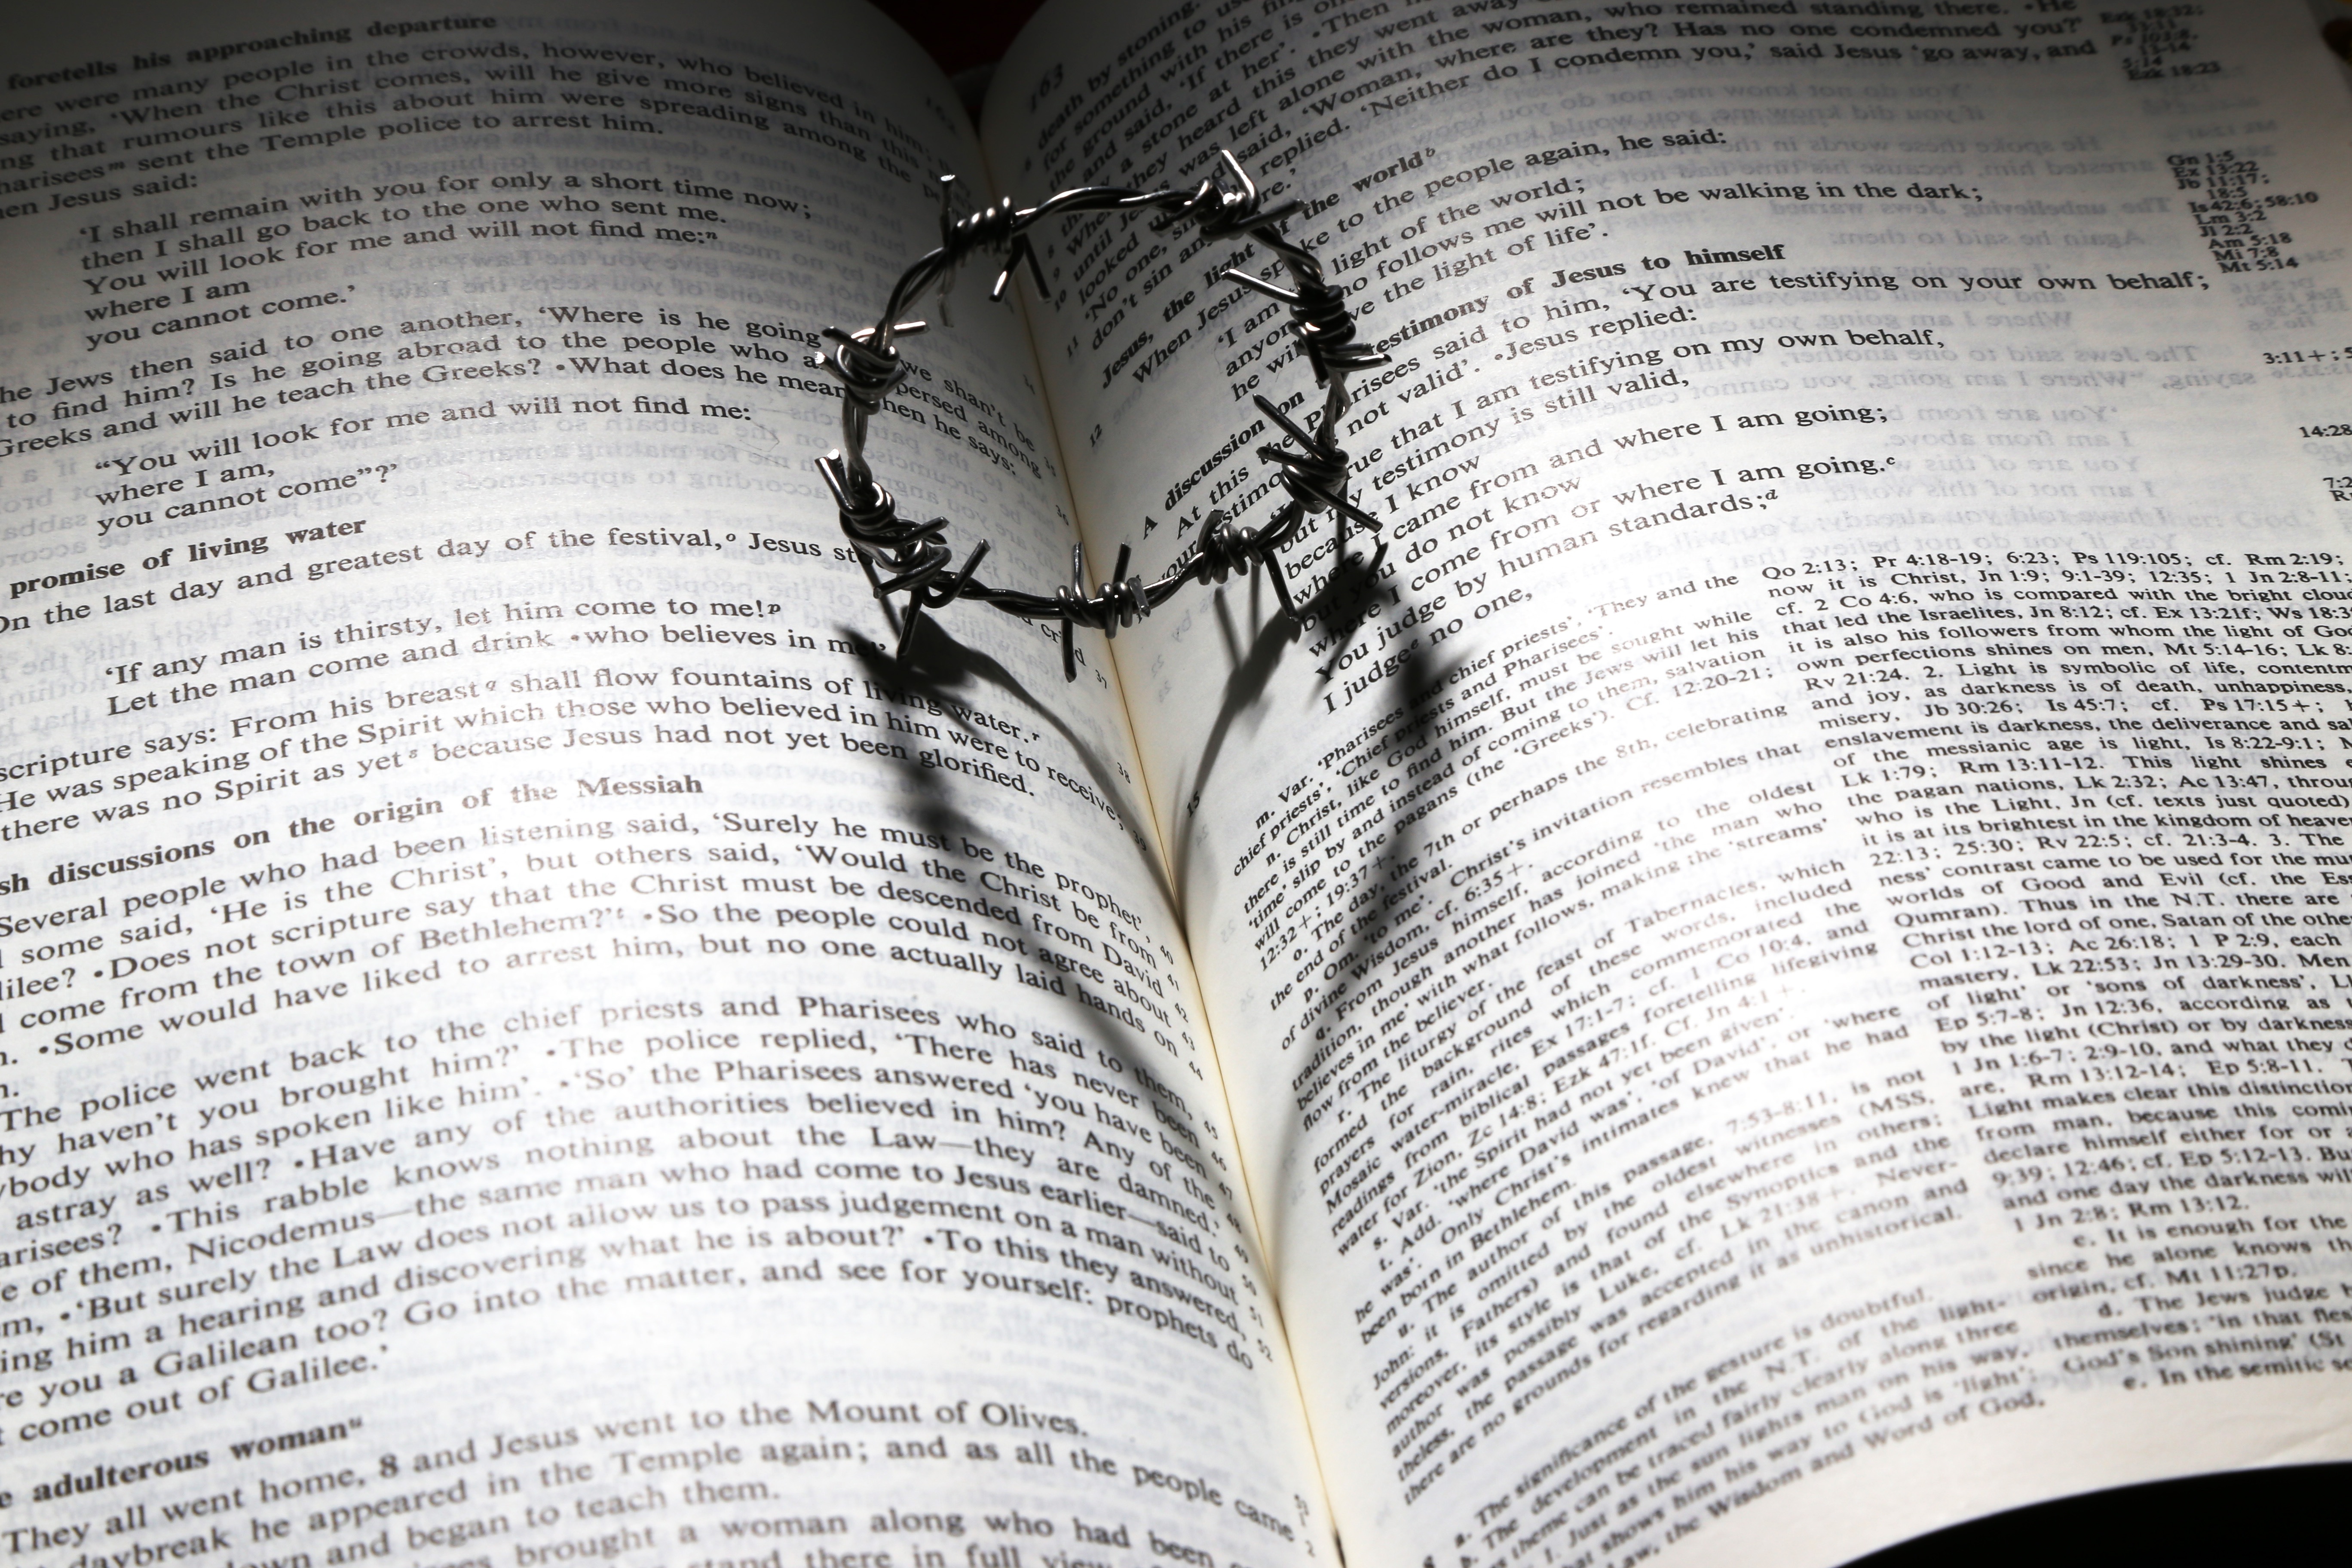
writing, book, light, dark, newspaper, love, heart, line, symbol, shadow, religion, cross, dead, death, bible, pray, crown, brand, font, sad, christ, drawing, design, text, faith, died, thorns, jesus, pain, easter, die, document, sorrow, loss, god, dying, good friday, sacrifice